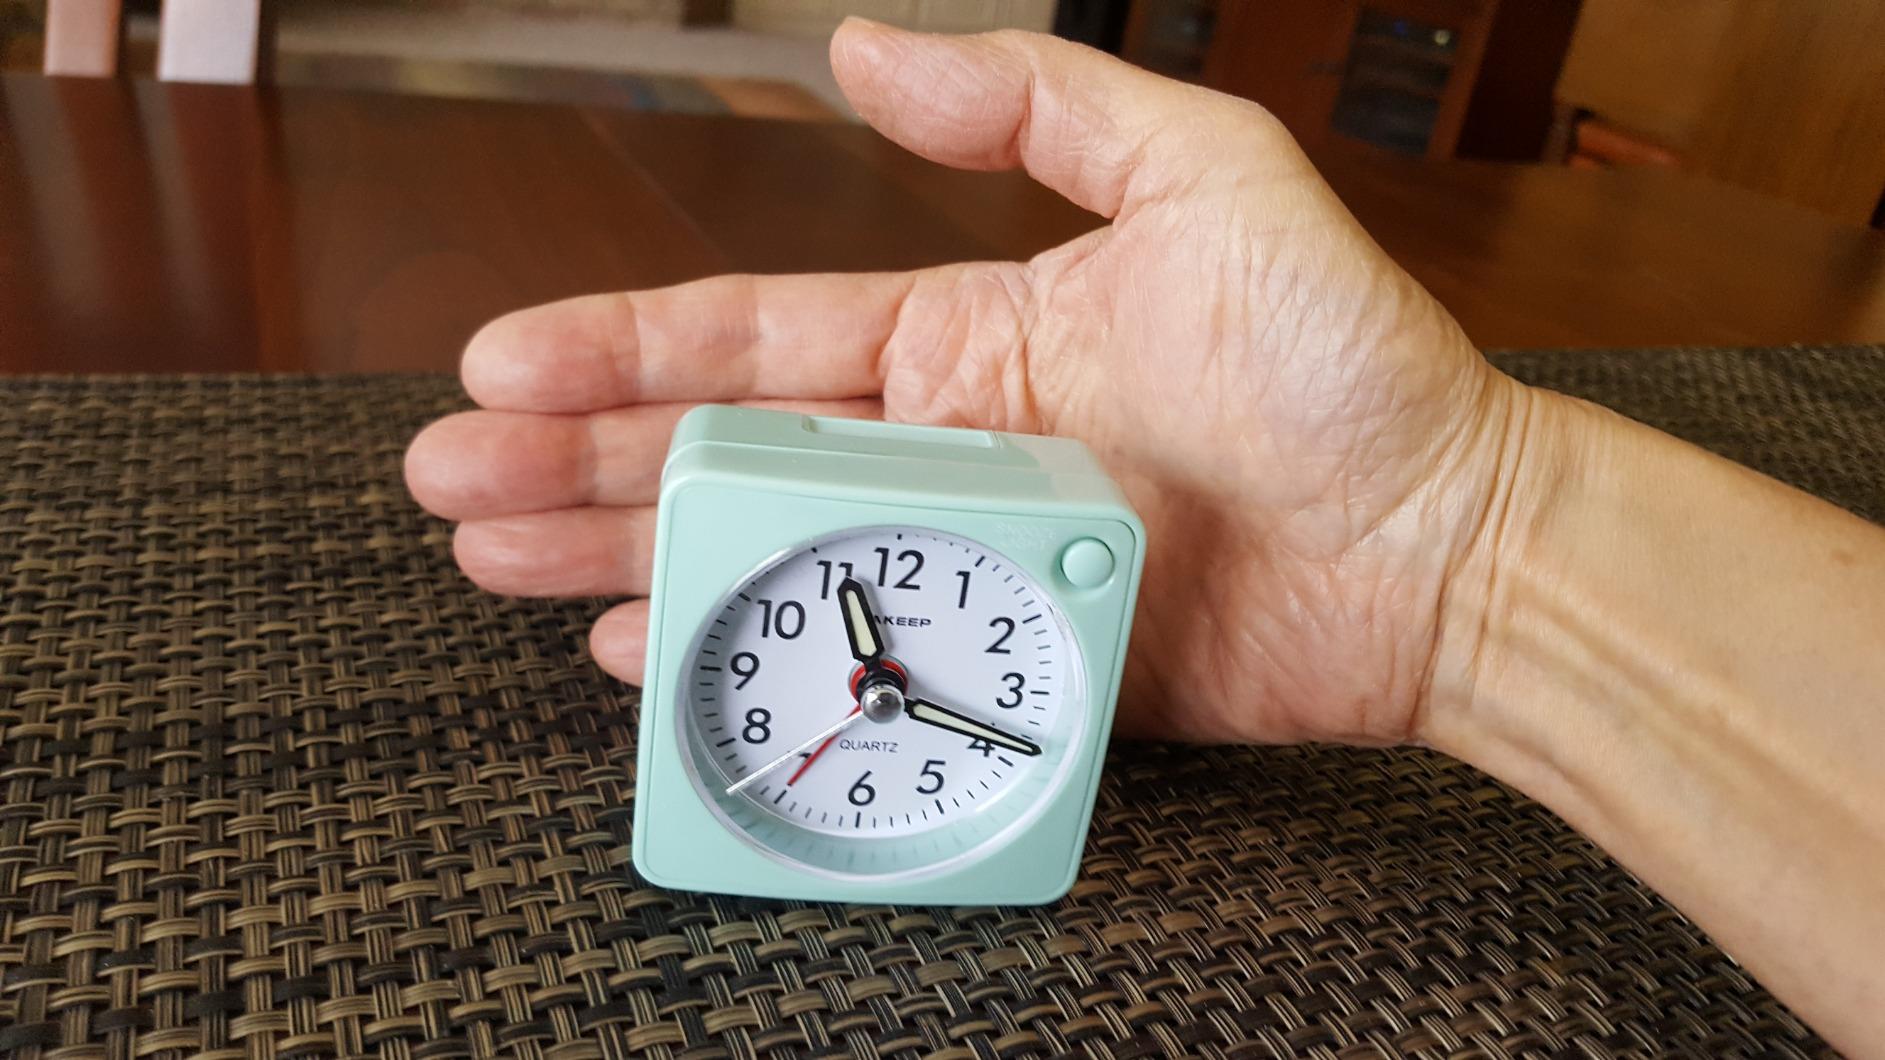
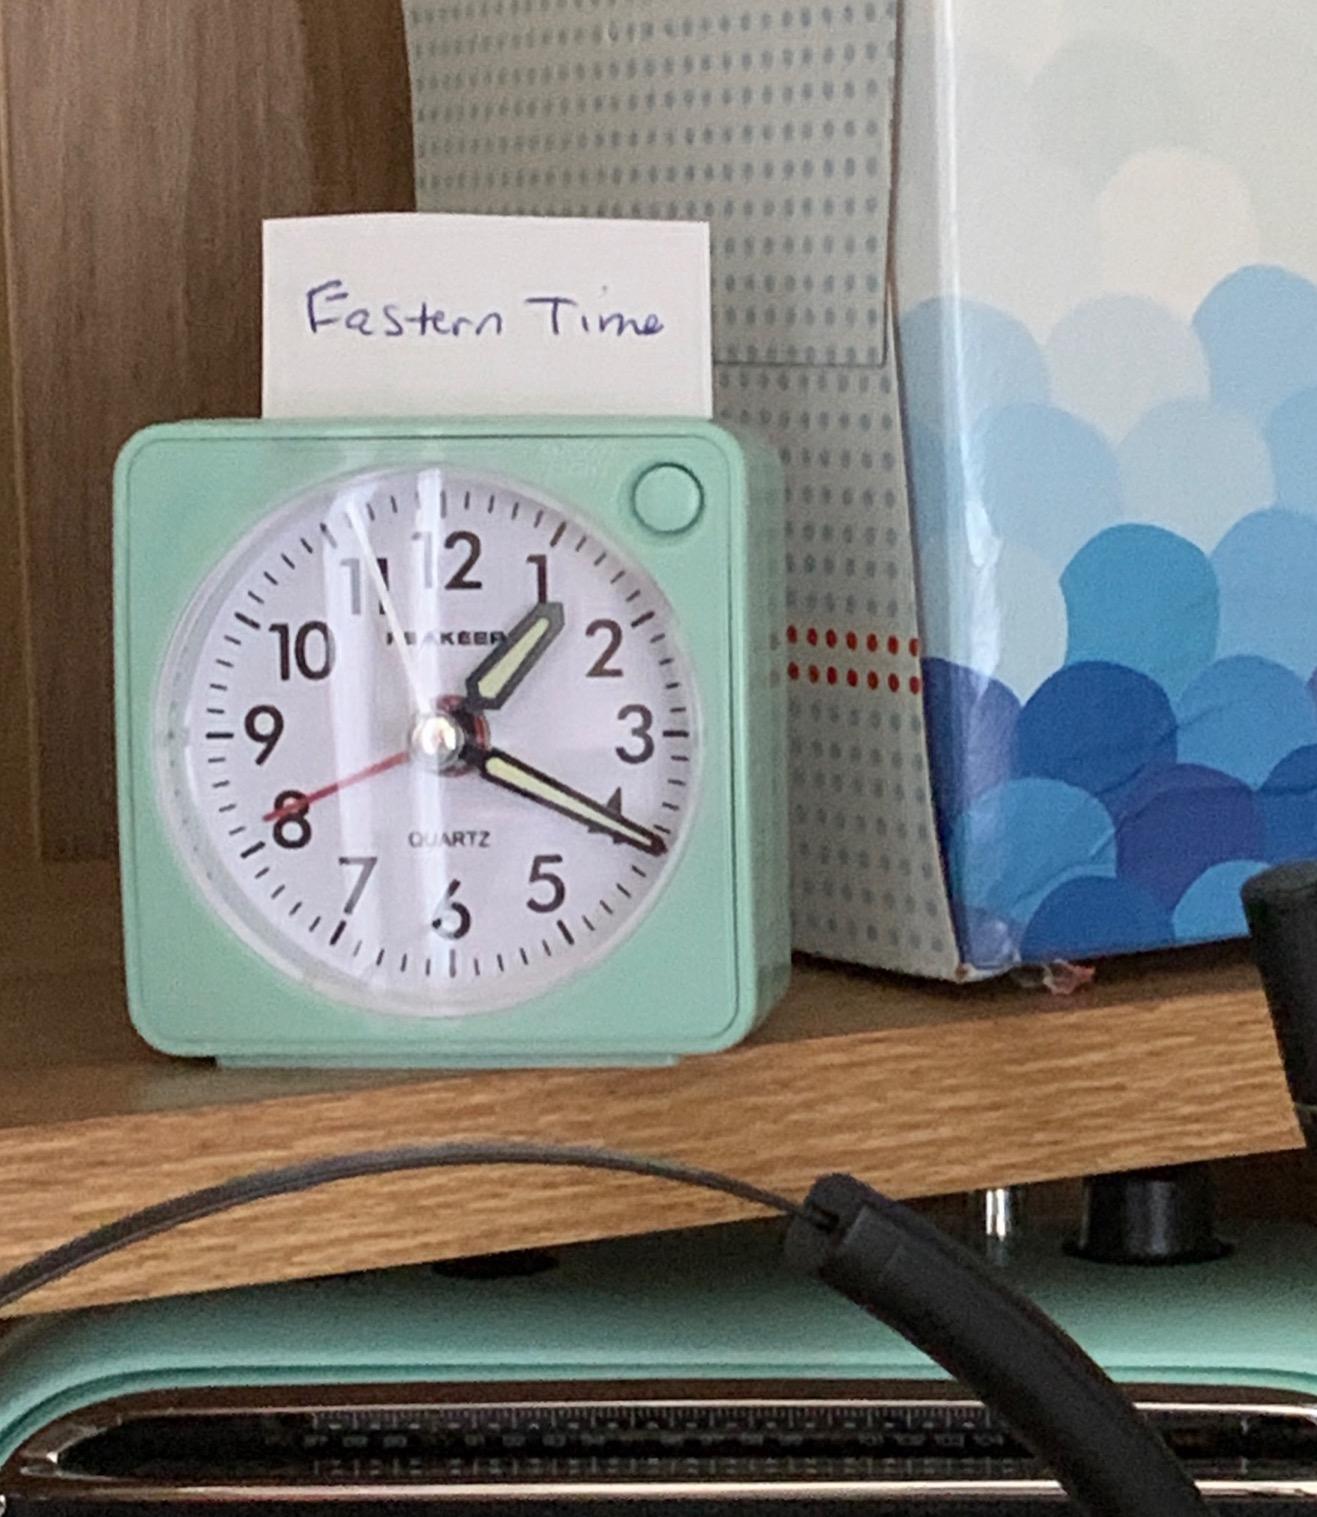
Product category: clock
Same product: yes